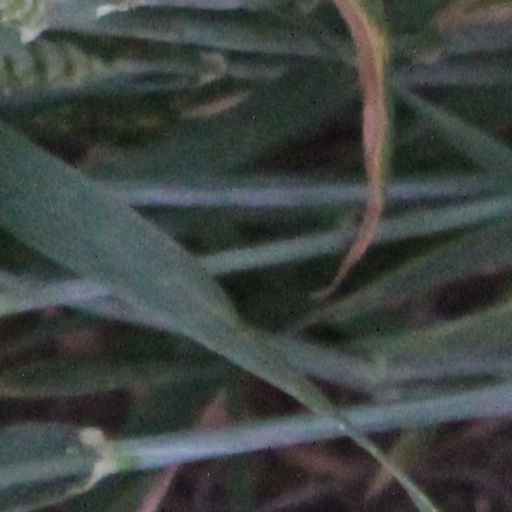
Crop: wheat